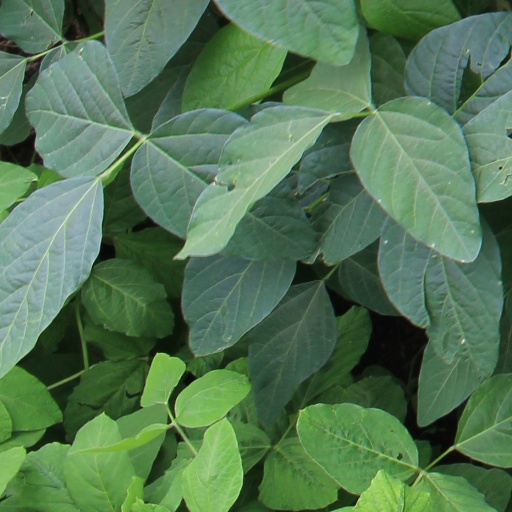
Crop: soybean